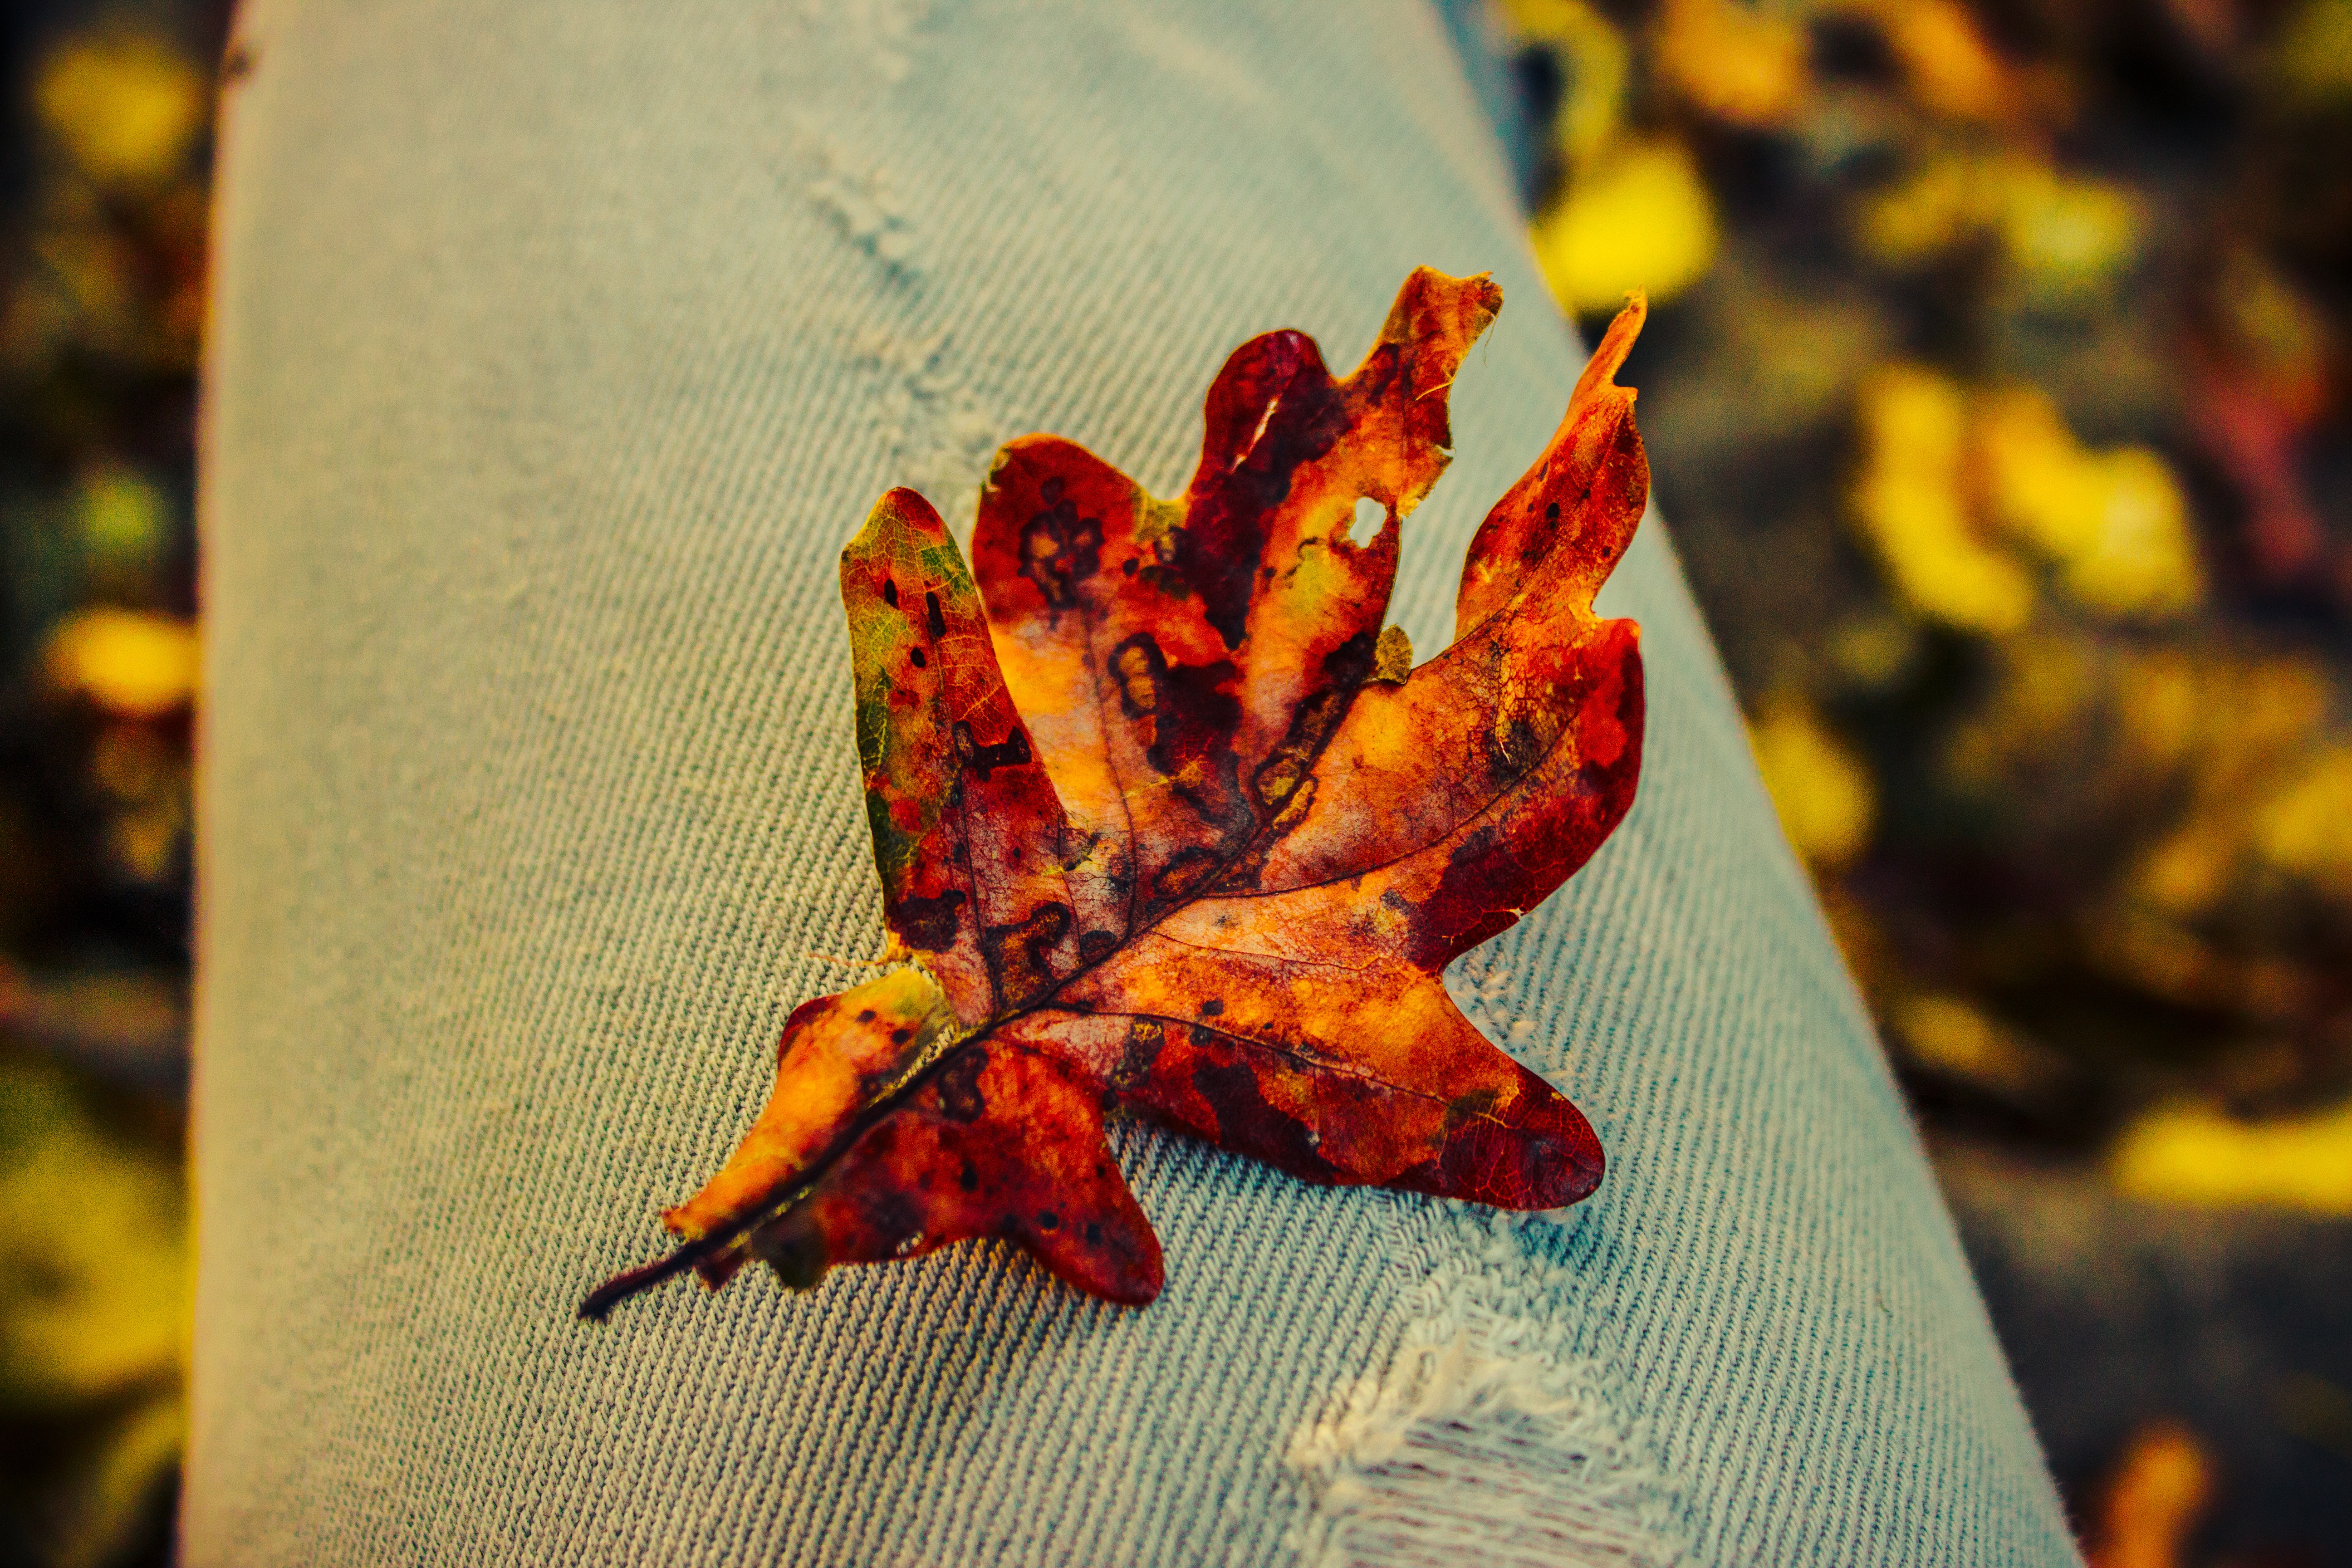
plant, leaf, flower, petal, red, color, autumn, yellow, flora, season, close up, macro photography